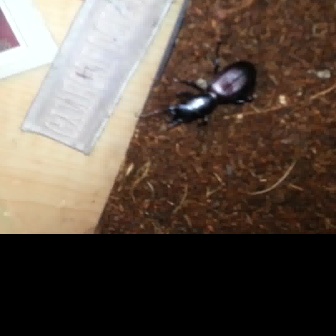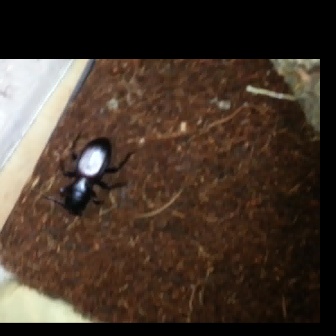
  Please identify the target specified by the bounding box [136,30,261,156] in the first image and locate it in the second image. Return the coordinates in [x_min,y_min,x_max,y_max] format.
Answer: [32,128,136,232]